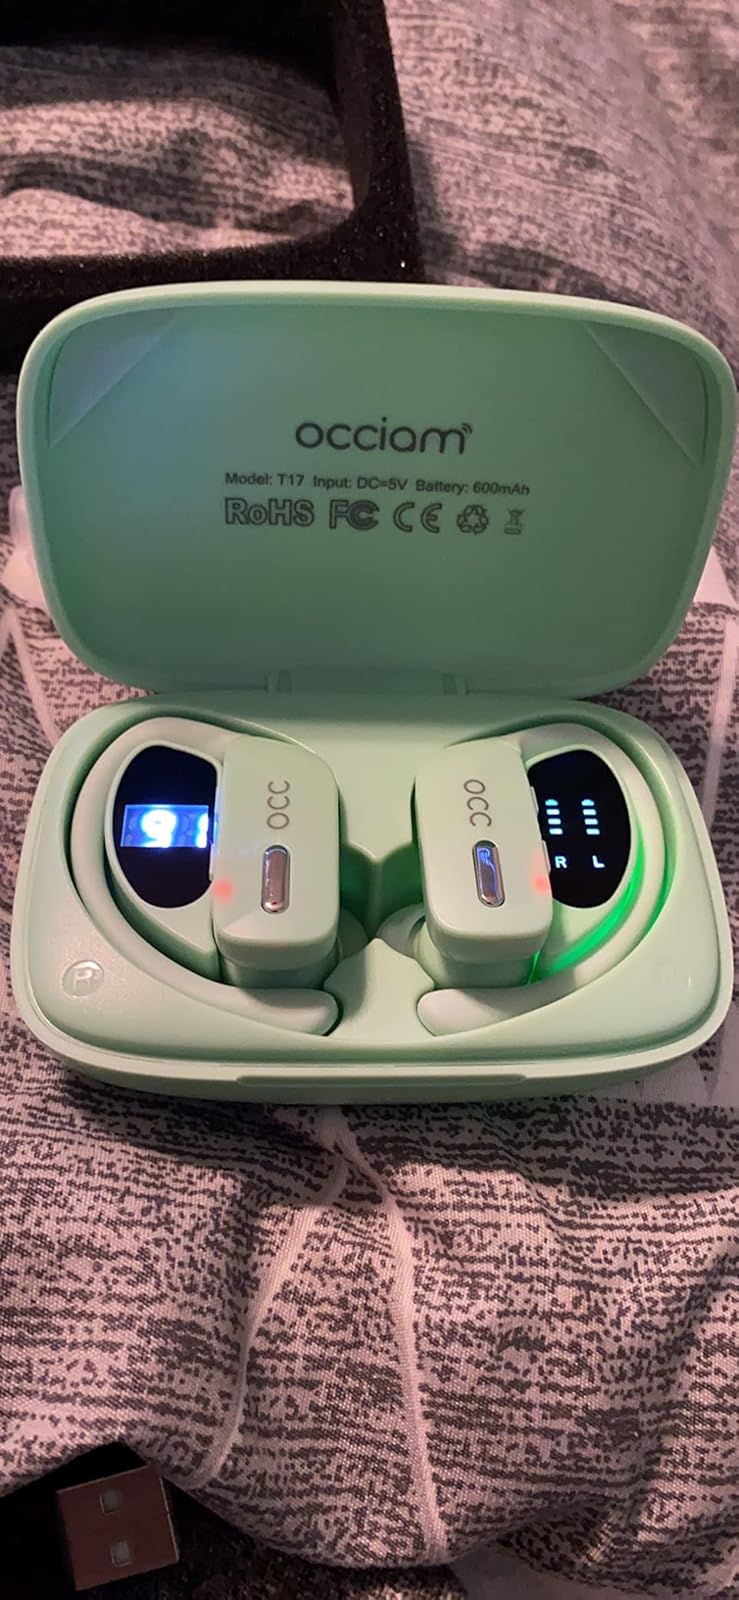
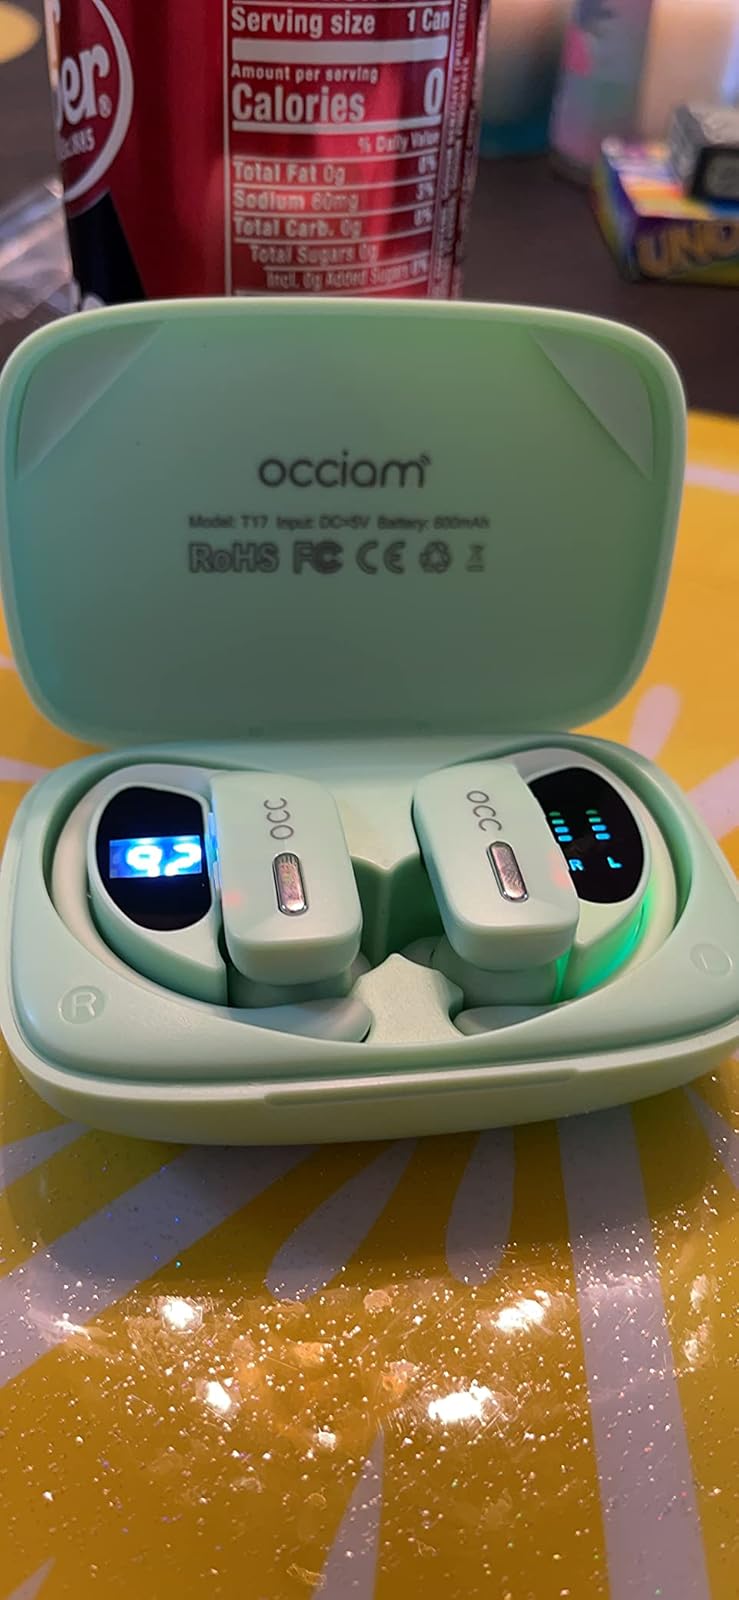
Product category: earbuds
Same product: yes